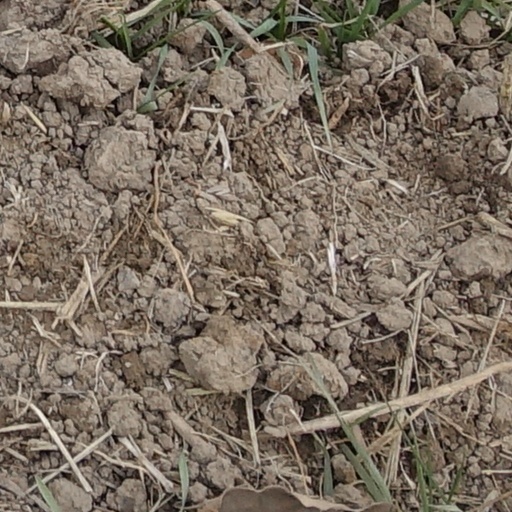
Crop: wheat